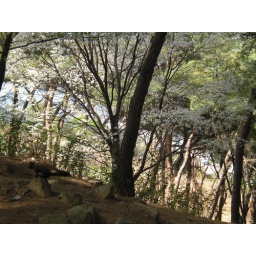
THEY HAVE TUFTED EARS!! Also note the trees in flower in the background.